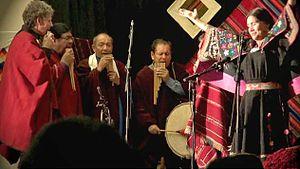
Luzmila Carpio Sangüeza est une chanteuse bolivienne.